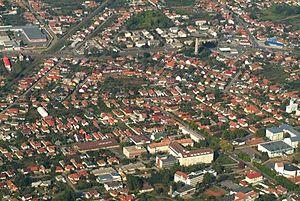
Mátészalka est une ville de Hongrie, située dans le comitat de Szabolcs-Szatmár-Bereg, à l'extrême est du pays.